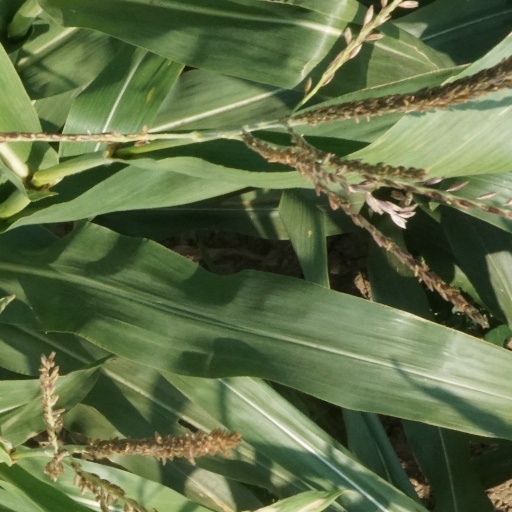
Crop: maize; corn